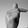
ASL letter: T